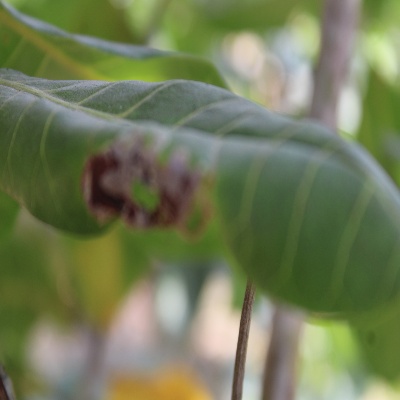
Crop: Cashew
Condition: leaf miner